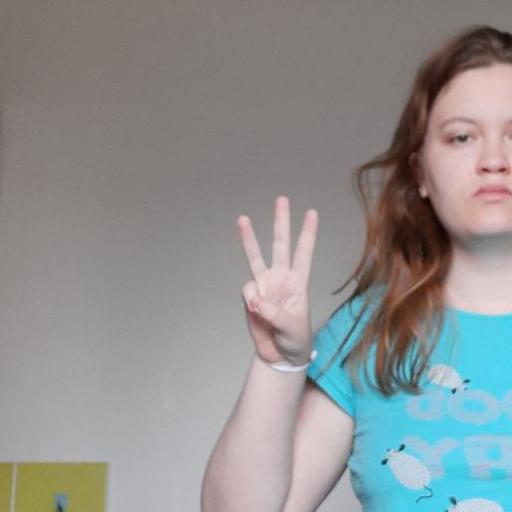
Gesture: three